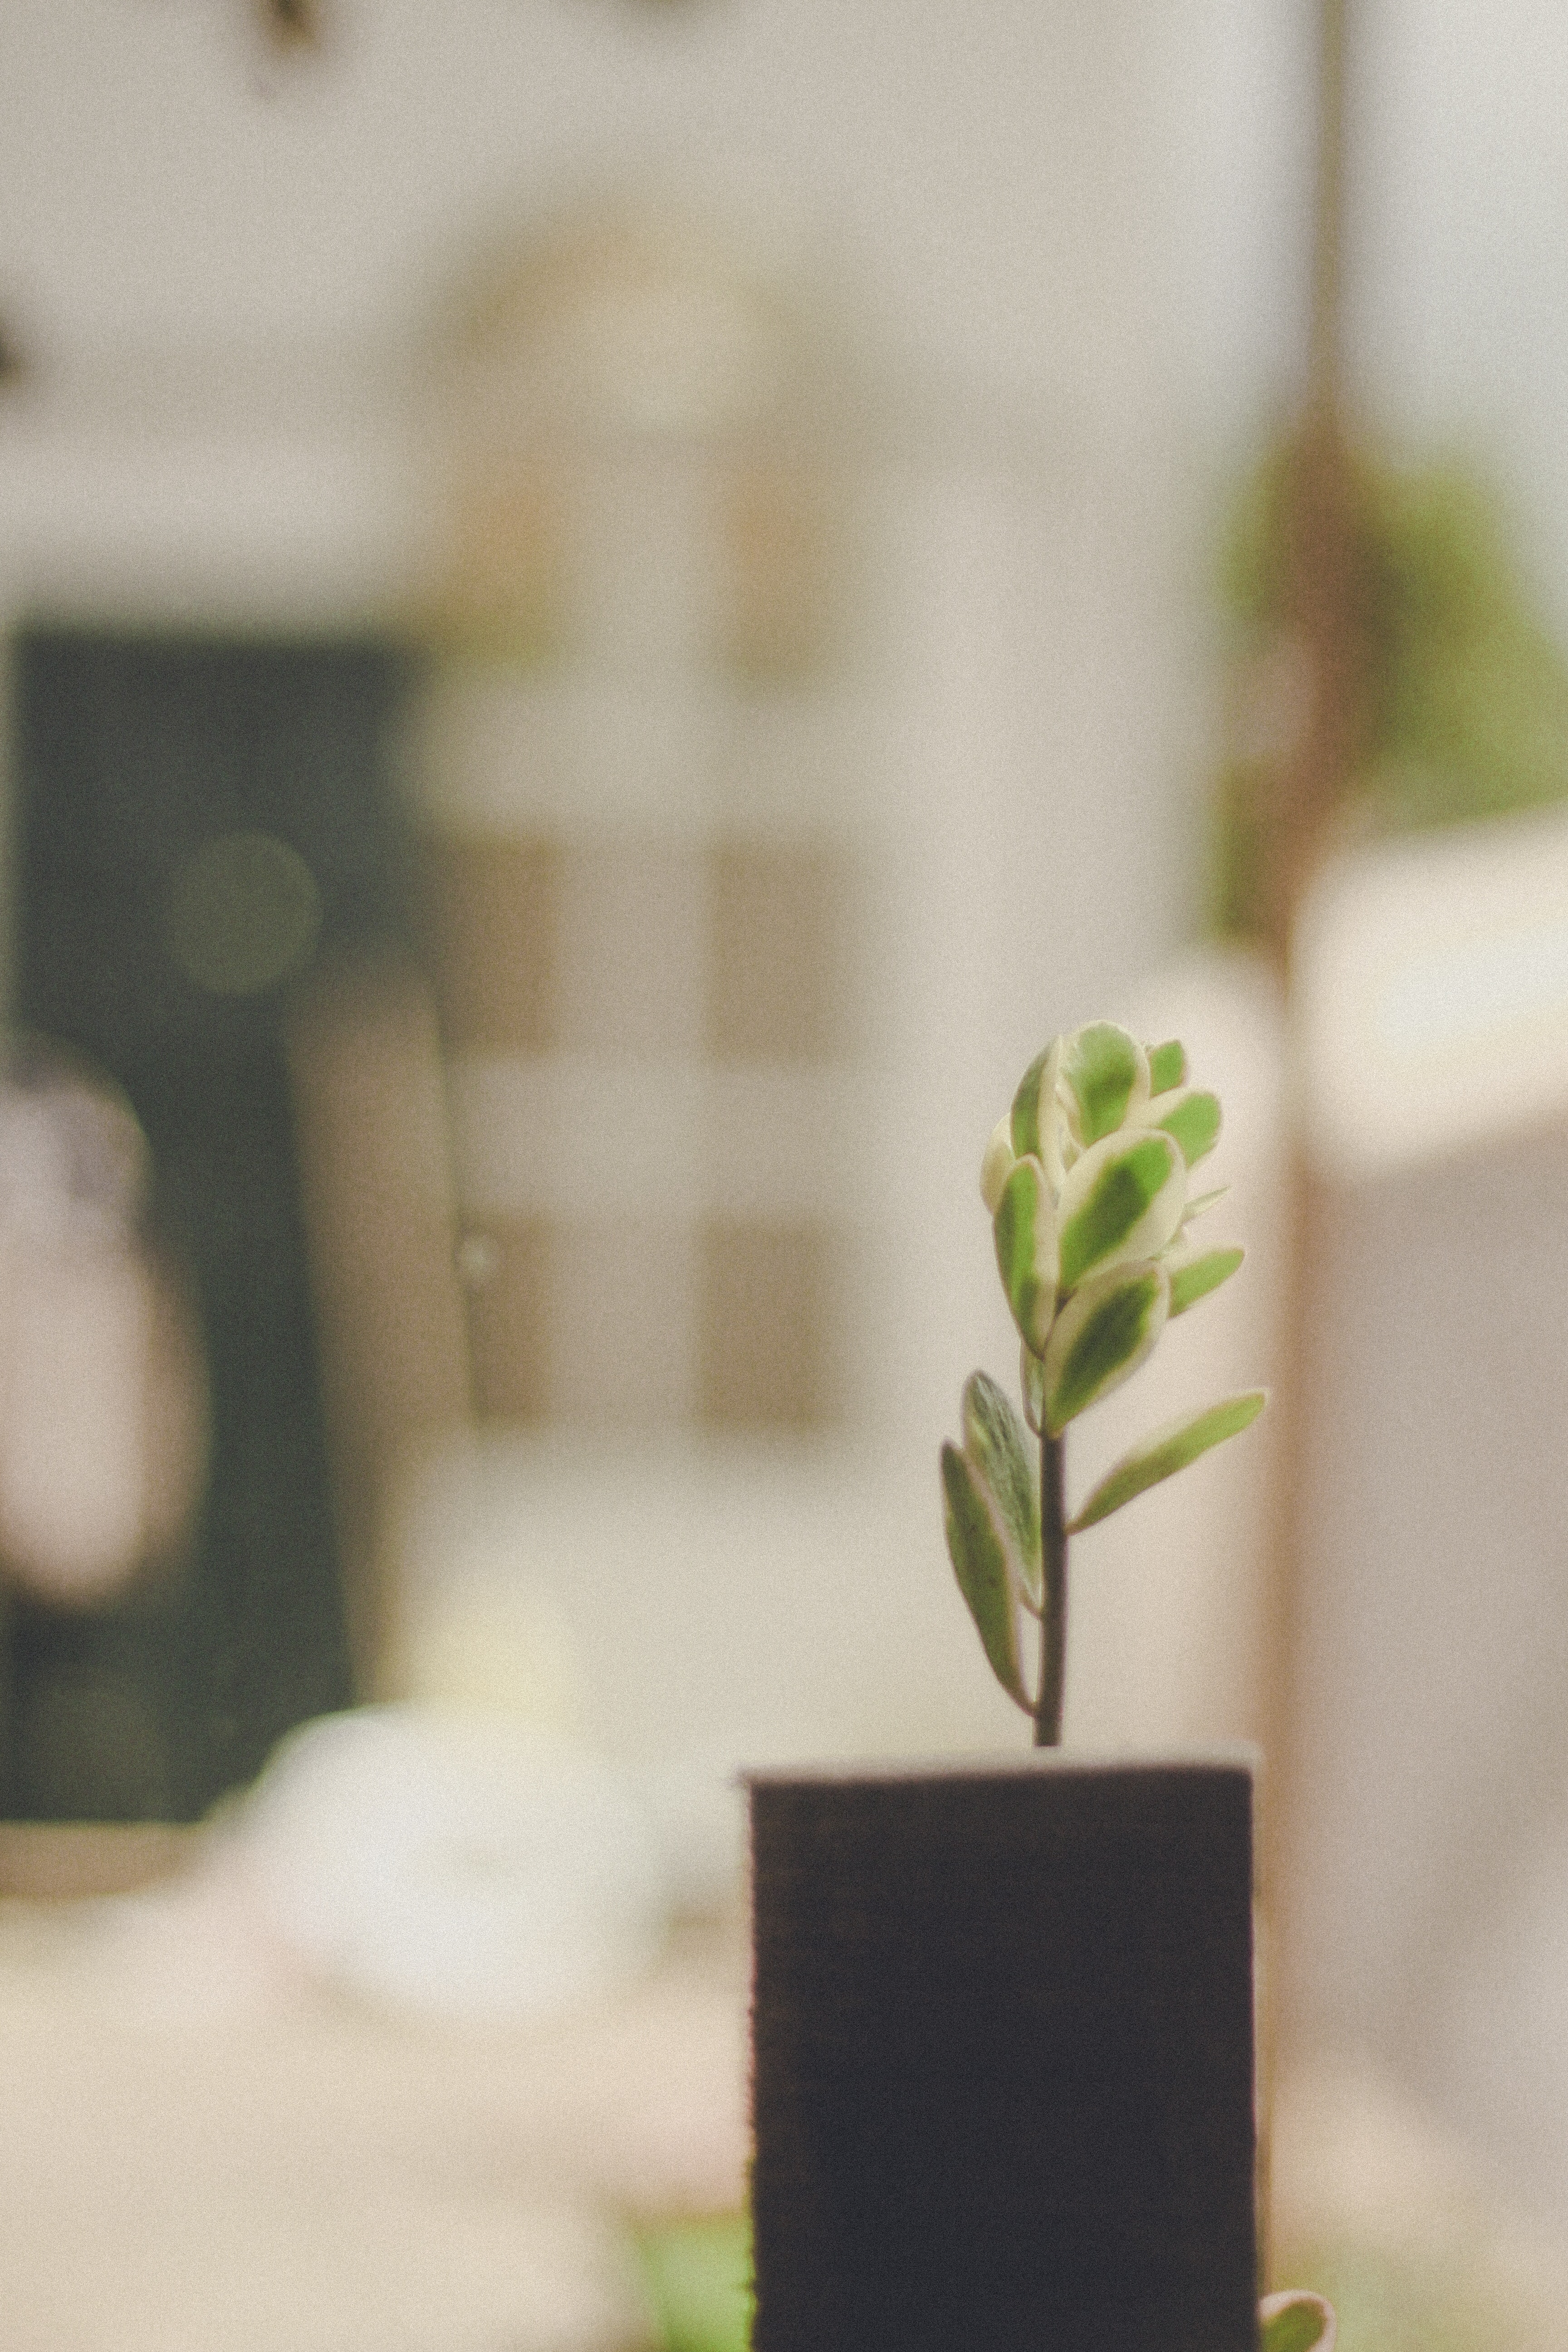
white, green, flower, plant, houseplant, leaf, flowerpot, room, floral design, centrepiece, table, floristry, interior design, plant stem